Messerschmitt KR200

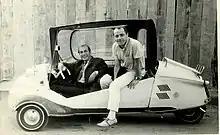
Messerschmitt Kabinenroller with Yılmaz Onay and Erol Keskin in Turkey, 1968

Entry to most KR models except the KR201 Sport Roadster and a corresponding Tg500 version was through a canopy door hinged on the right side of the vehicle. The door included all the windows (windshield, window frames on all but the Roadster models, folding top on Roadster and Kabrio models, and acrylic bubble on other versions) and the frame in which it was set, extending from the right side of the monocoque tub to the left. On Sport Roadster models, the canopy was fixed and there was neither a top nor any windows at all, only a tonneau cover.